Crocus

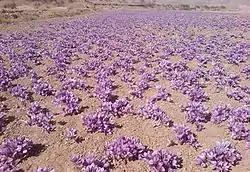
Photograph of field of saffron crocus growing in Iran

The life cycle of "Crocus" species begins with the seed, germinating to a seedling, and a mature plant in 3–5 years, however seeds may remain dormant in the soil for several years. The germination stages were first described and illustrated by Maw in his 1886 monograph. In its first year, the crocus produces only a single leaf and creates a corm covered by a thin tunic, about 5–8 mm in size, dependent on the species. In the northern hemisphere, the autumnal crocuses flower between September and November. The vernal (spring) crocuses flowering time depends both on climate and habitat, but is usually mid-winter to spring. Leaves may be synanthous (produced during flowering) or hysteranthous (when the flowers wither away). In the summer, with hot and dry conditions the plant becomes dormant, with all the above ground parts dying back. Colder temperatures in winter then activate the corms. Propagation occurs sexually by seed and asexually by small corms, called cormels or cormlets, produced in the axils of the corms (between tunic scales and body of corm). As the fruit capsule ripens, it emerges from the soil at the base of the flowering stem before dehiscing (splitting open) and releasing the seeds. Seed dispersal may be enhanced by ants, at least in species with arillate seeds.